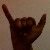
The image shows a hand gesture representing the letter 'Y' in Indian Sign Language.